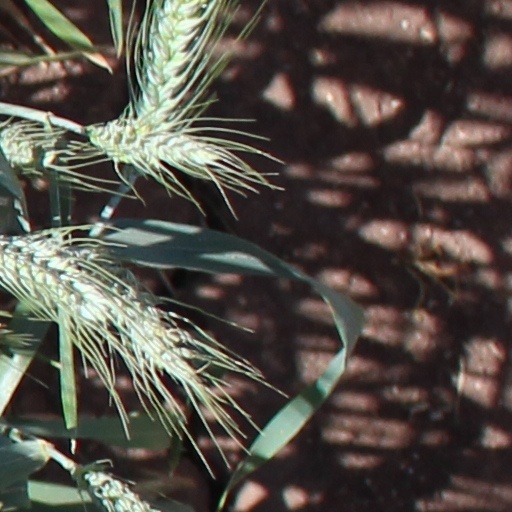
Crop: wheat